Encyclopedism

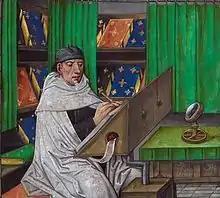
Vincent of Beauvais (c. 1190 – 1264?) was one of the best-known encyclopedists of the medieval period. This illustration is from a 15th-century French translation of his work.

The Greek writer and teacher Aristotle (384–322 BC) had much to say on a broad range of subjects, including biology, anatomy, psychology, physics, meteorology, zoology, poetics, rhetoric, logic, epistemology, metaphysics, ethics, and political thought. He was among the first writers to describe how to classify material by subject, the first step in writing an encyclopedia. Aristotle wrote to help his students follow his teaching, so his corpus did not much resemble an encyclopedia during his lifetime. Long after his death, commentators filled in the gaps, reordered his works, and put his writing in a systematic form. Catalogs of his work were produced by Andronicus in the first century and by Ptolemy in the second century. As Aristotle's corpus was one of the few encyclopedic works to survive the Middle Ages, it became a widely used reference work in late medieval and Renaissance times.